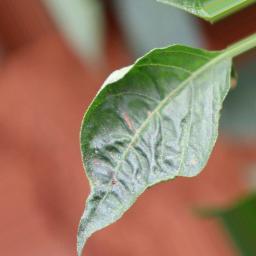
Label: mites_and_trips